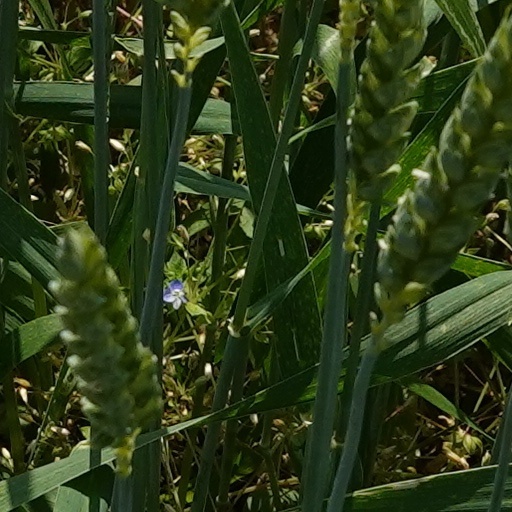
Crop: wheat